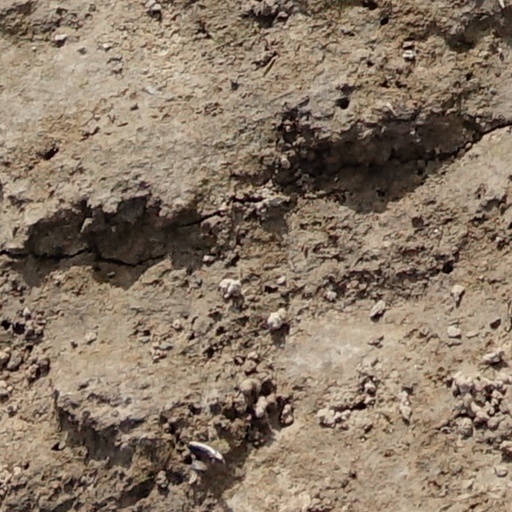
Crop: wheat